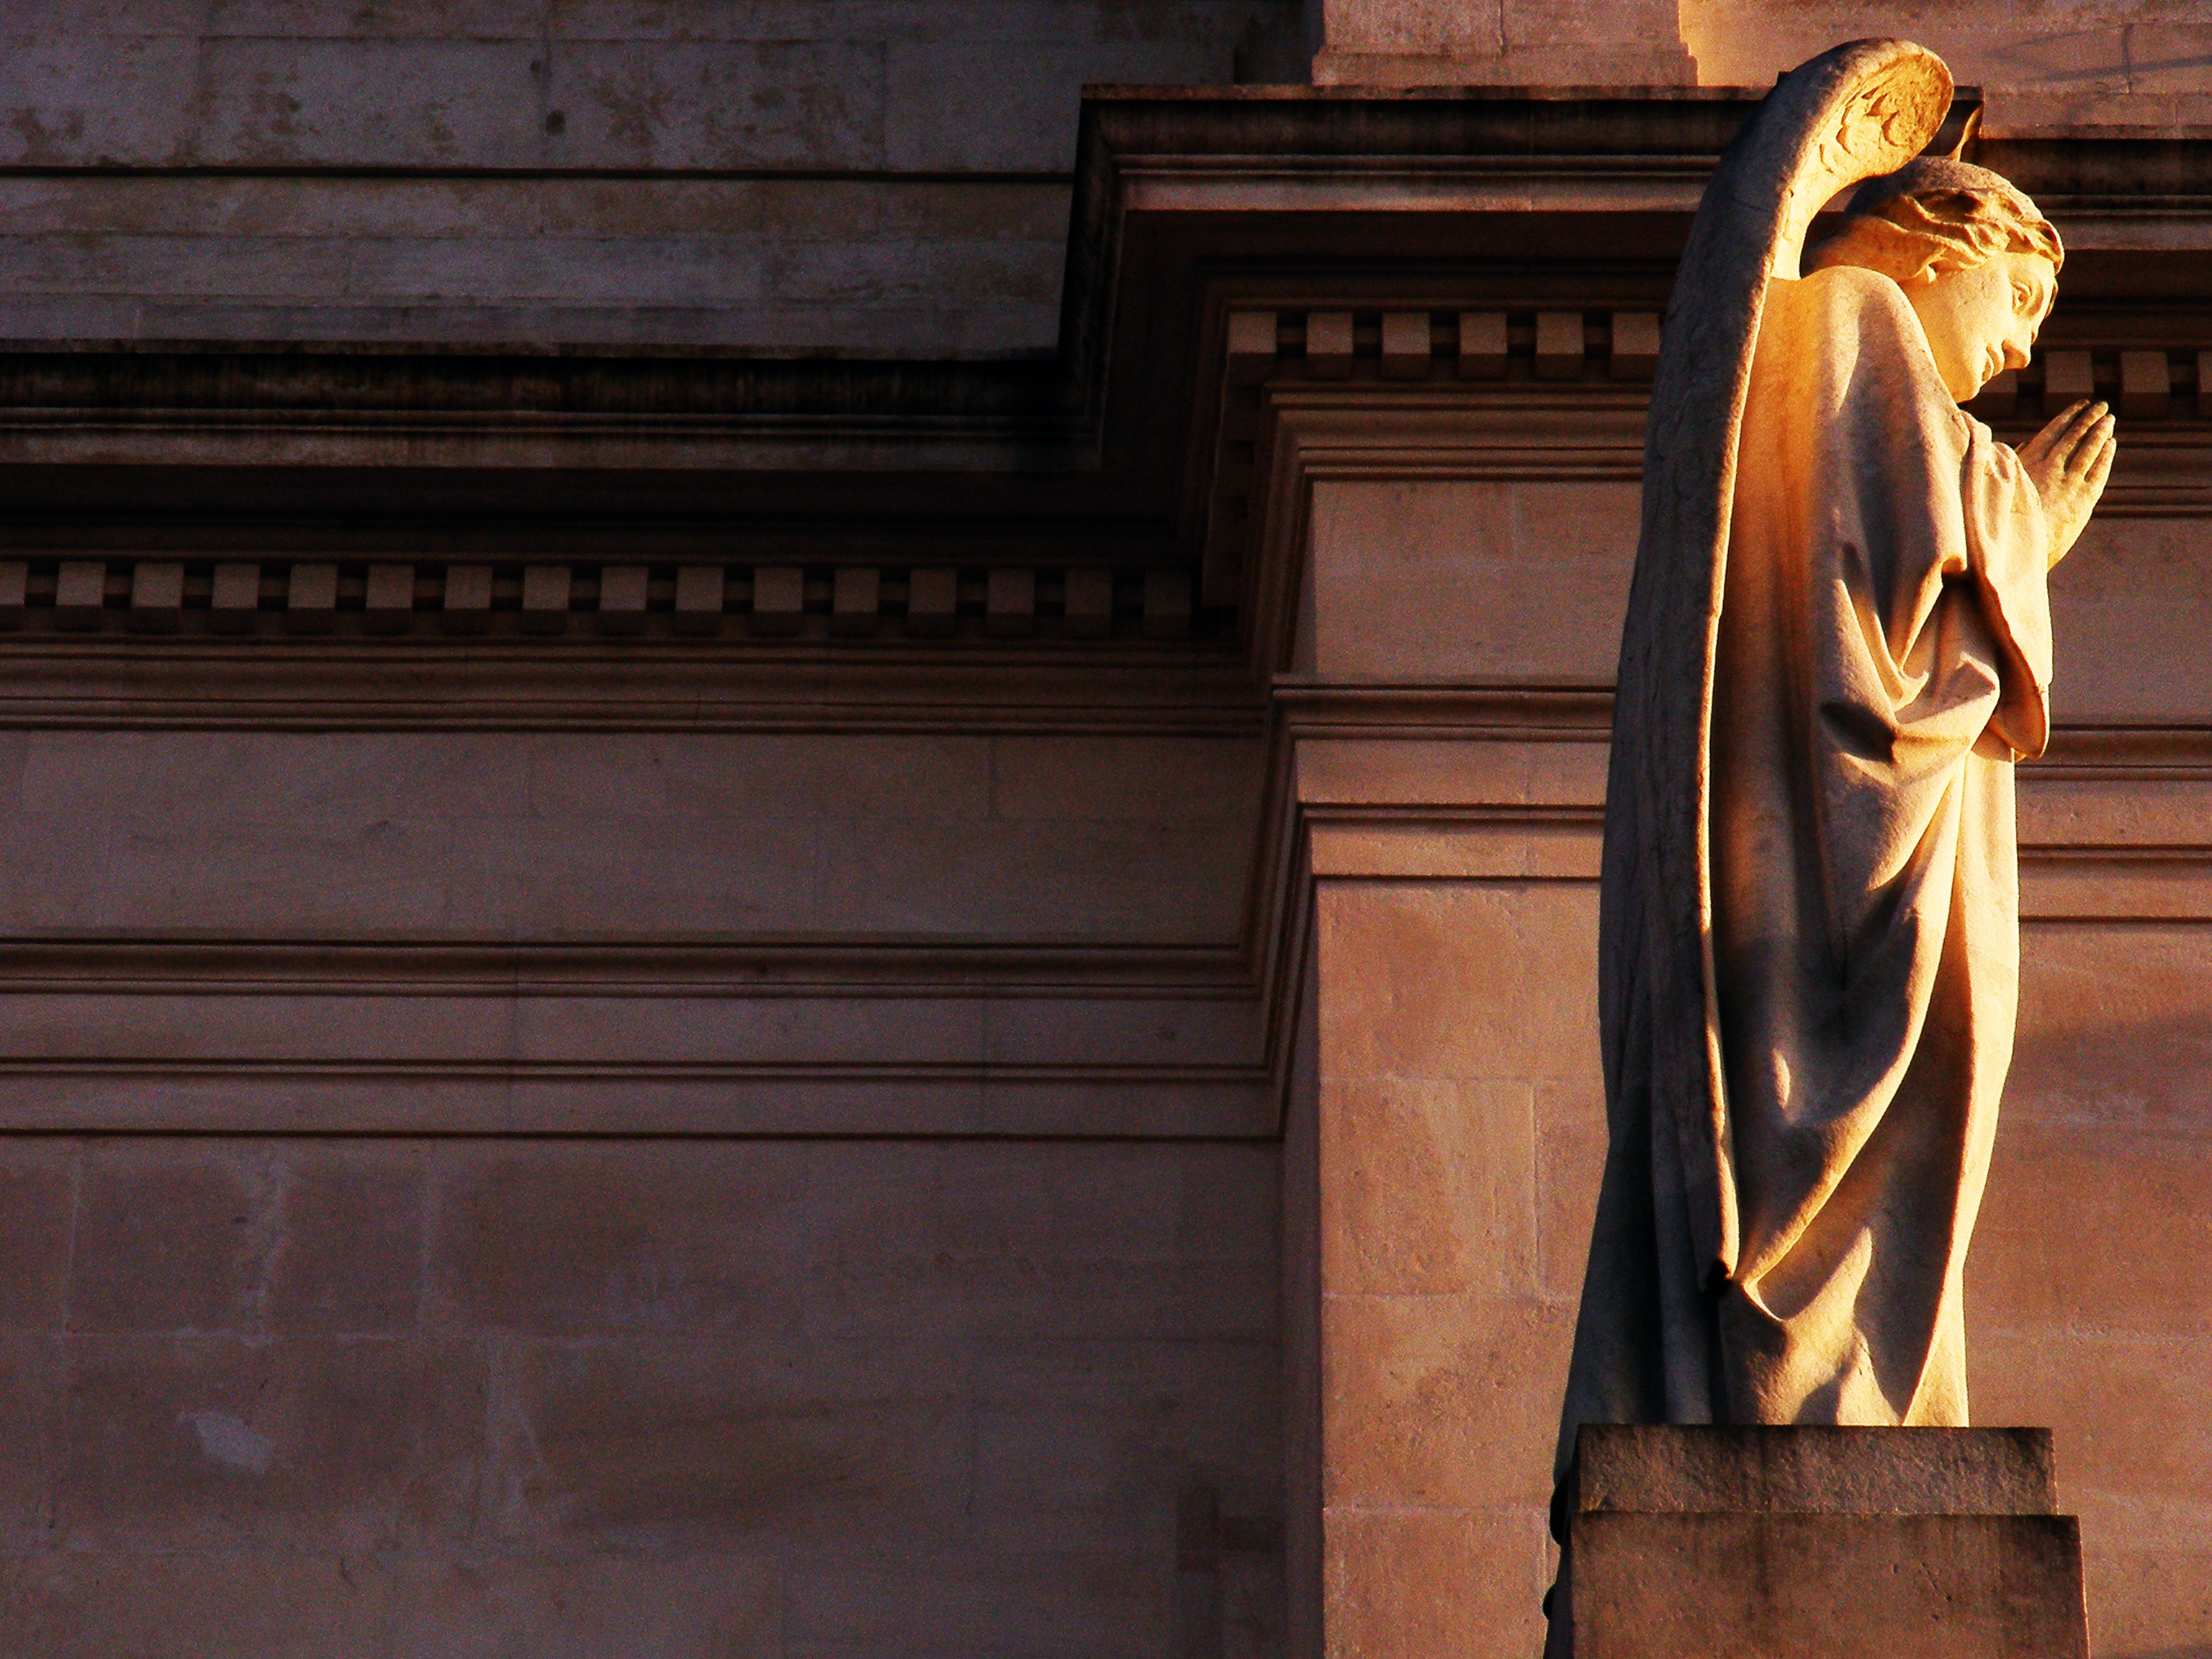
wood, window, monument, statue, color, religion, church, door, interior design, sculpture, catholic, angel, art, temple, photograph, christianity, tourist attraction, carving, spirituality, ancient history